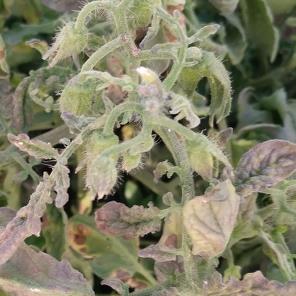
Crop: Tomato
Condition: virosis-d